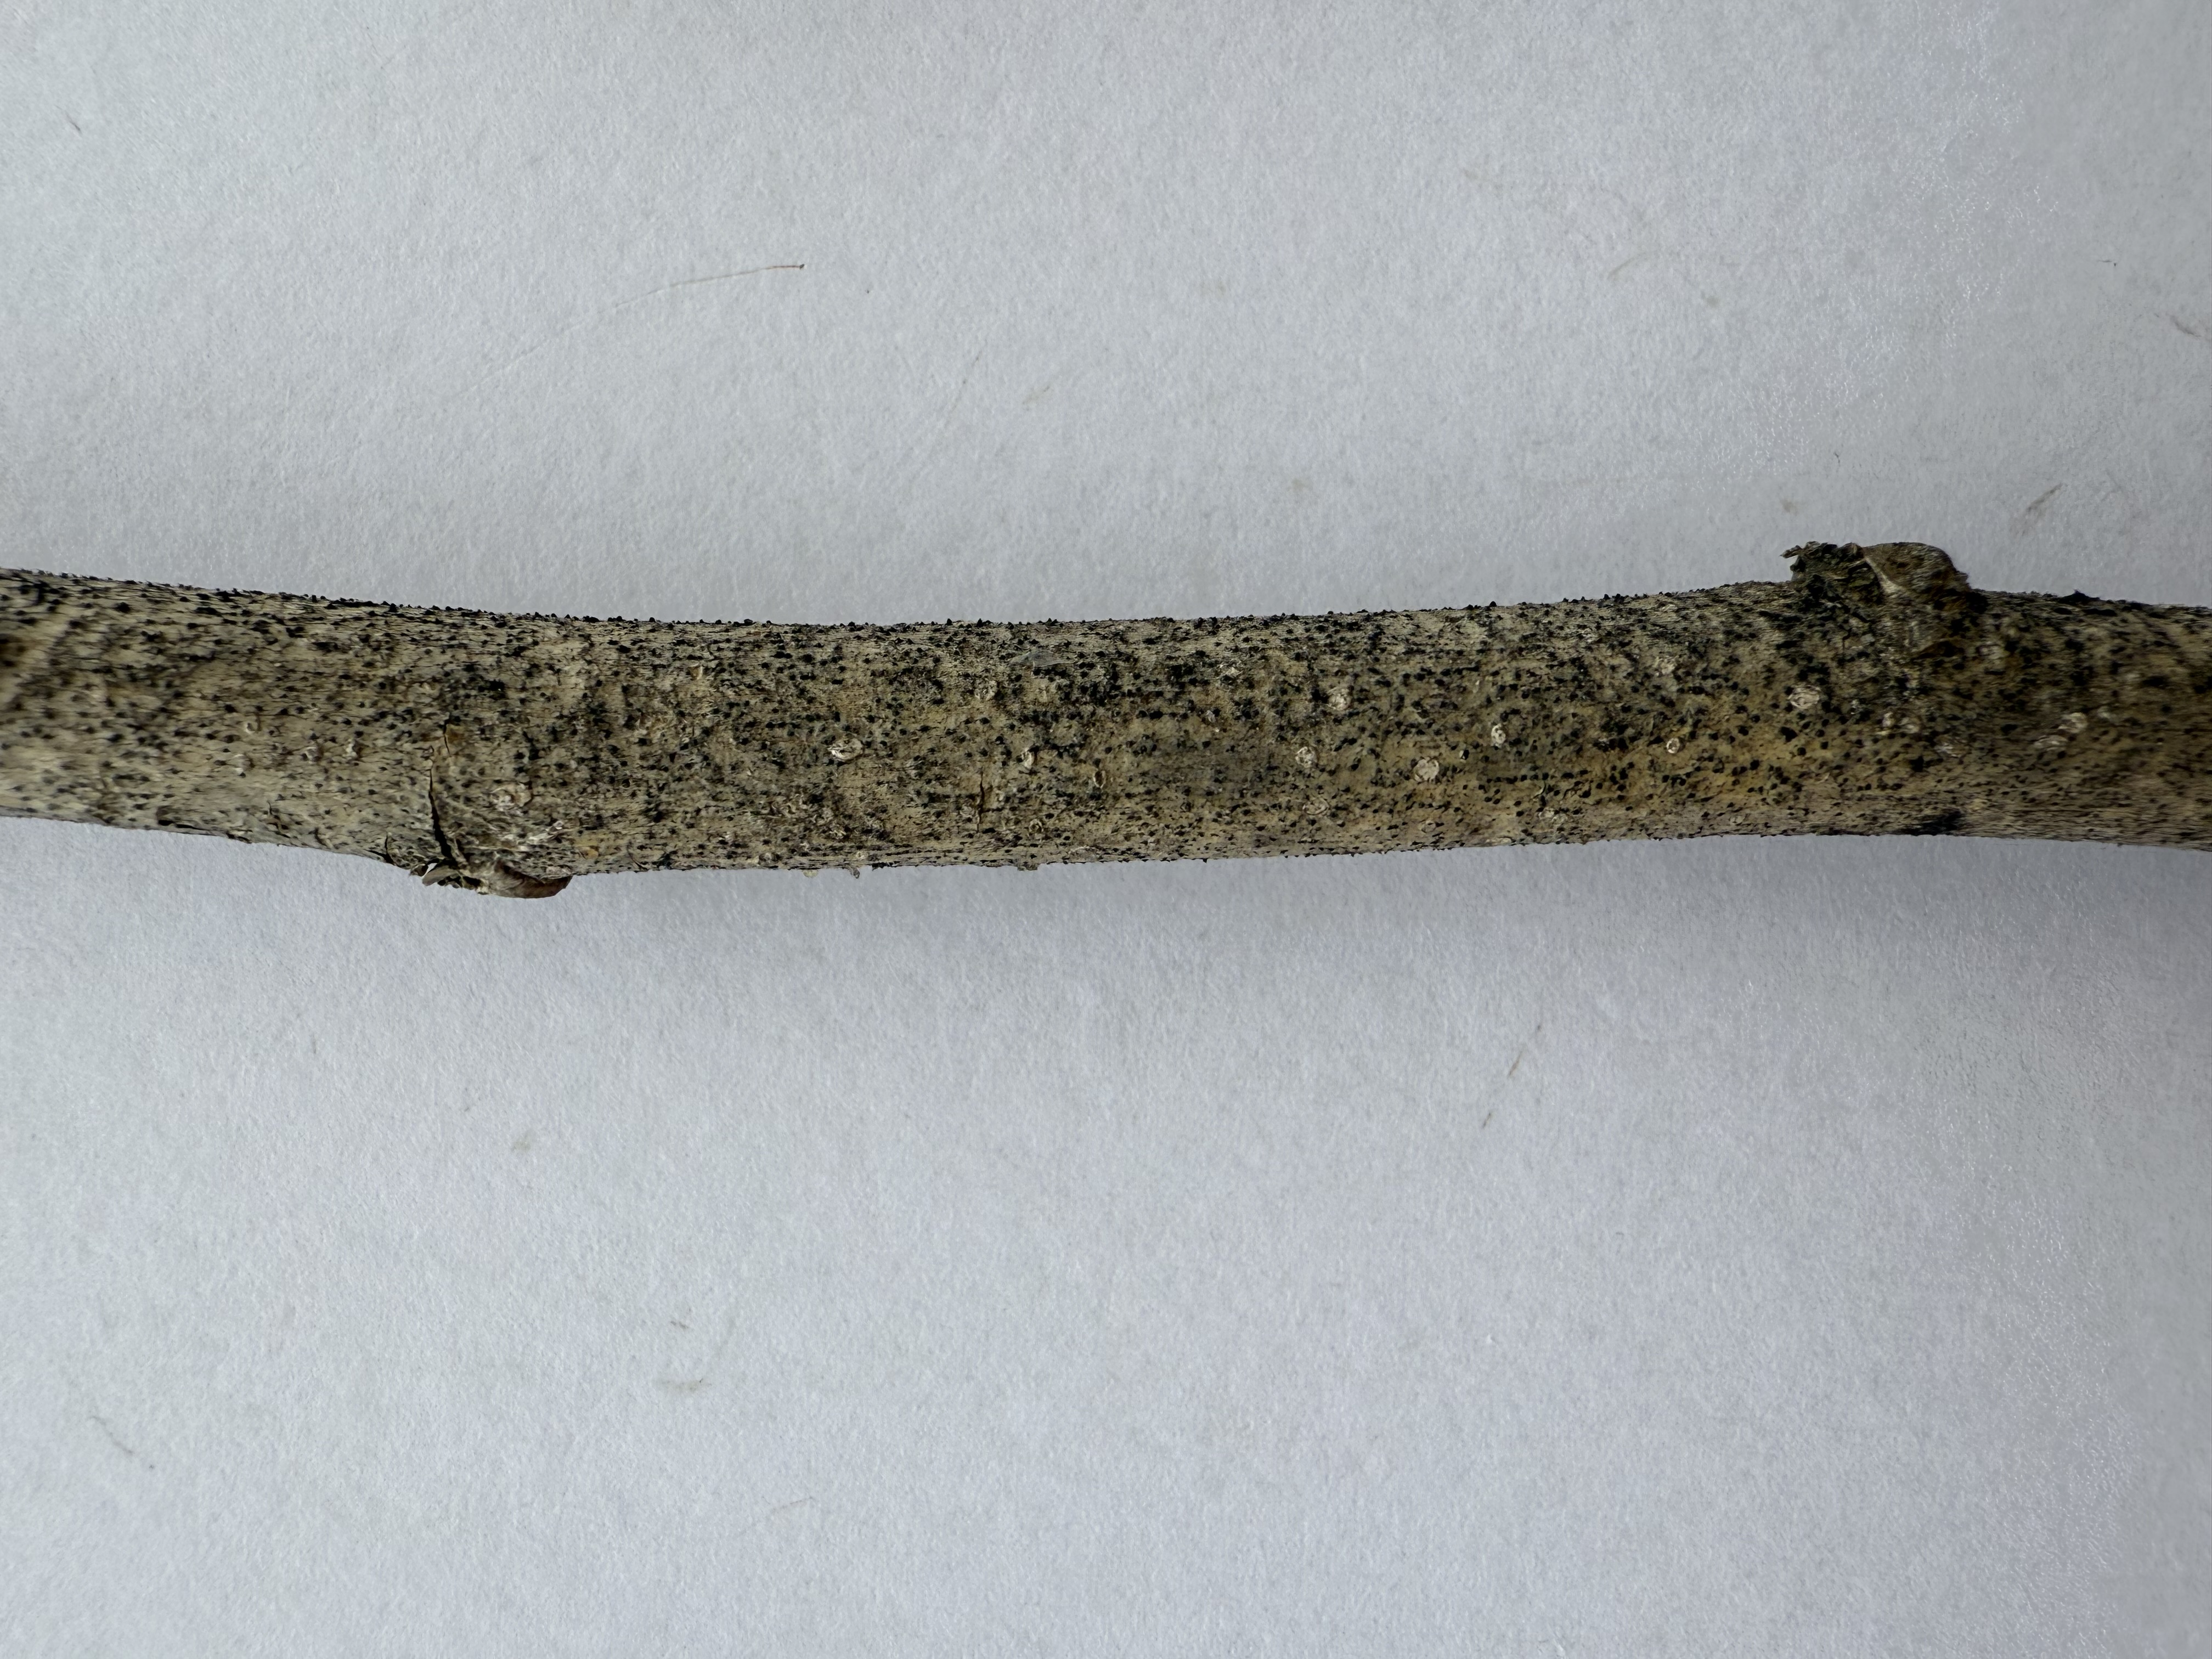
Variety: Austria Everbearing Mulberry